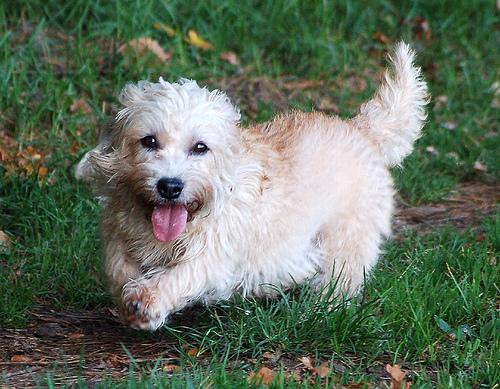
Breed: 211-n000052-Dandie_Dinmont